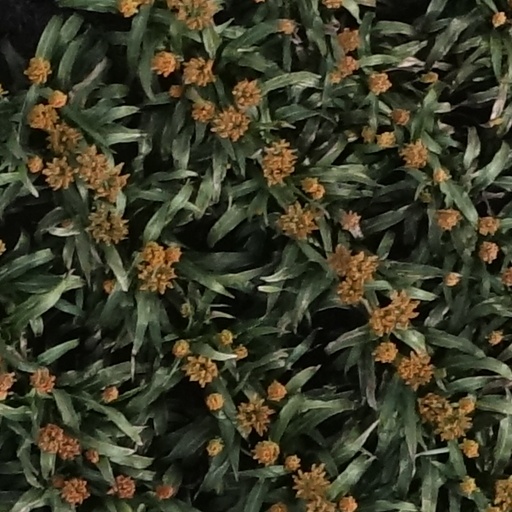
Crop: sorghum